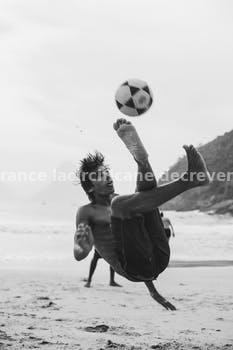
Label: Watermark